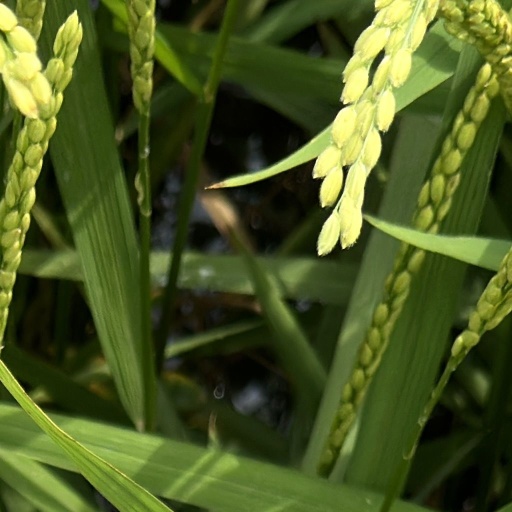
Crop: rice